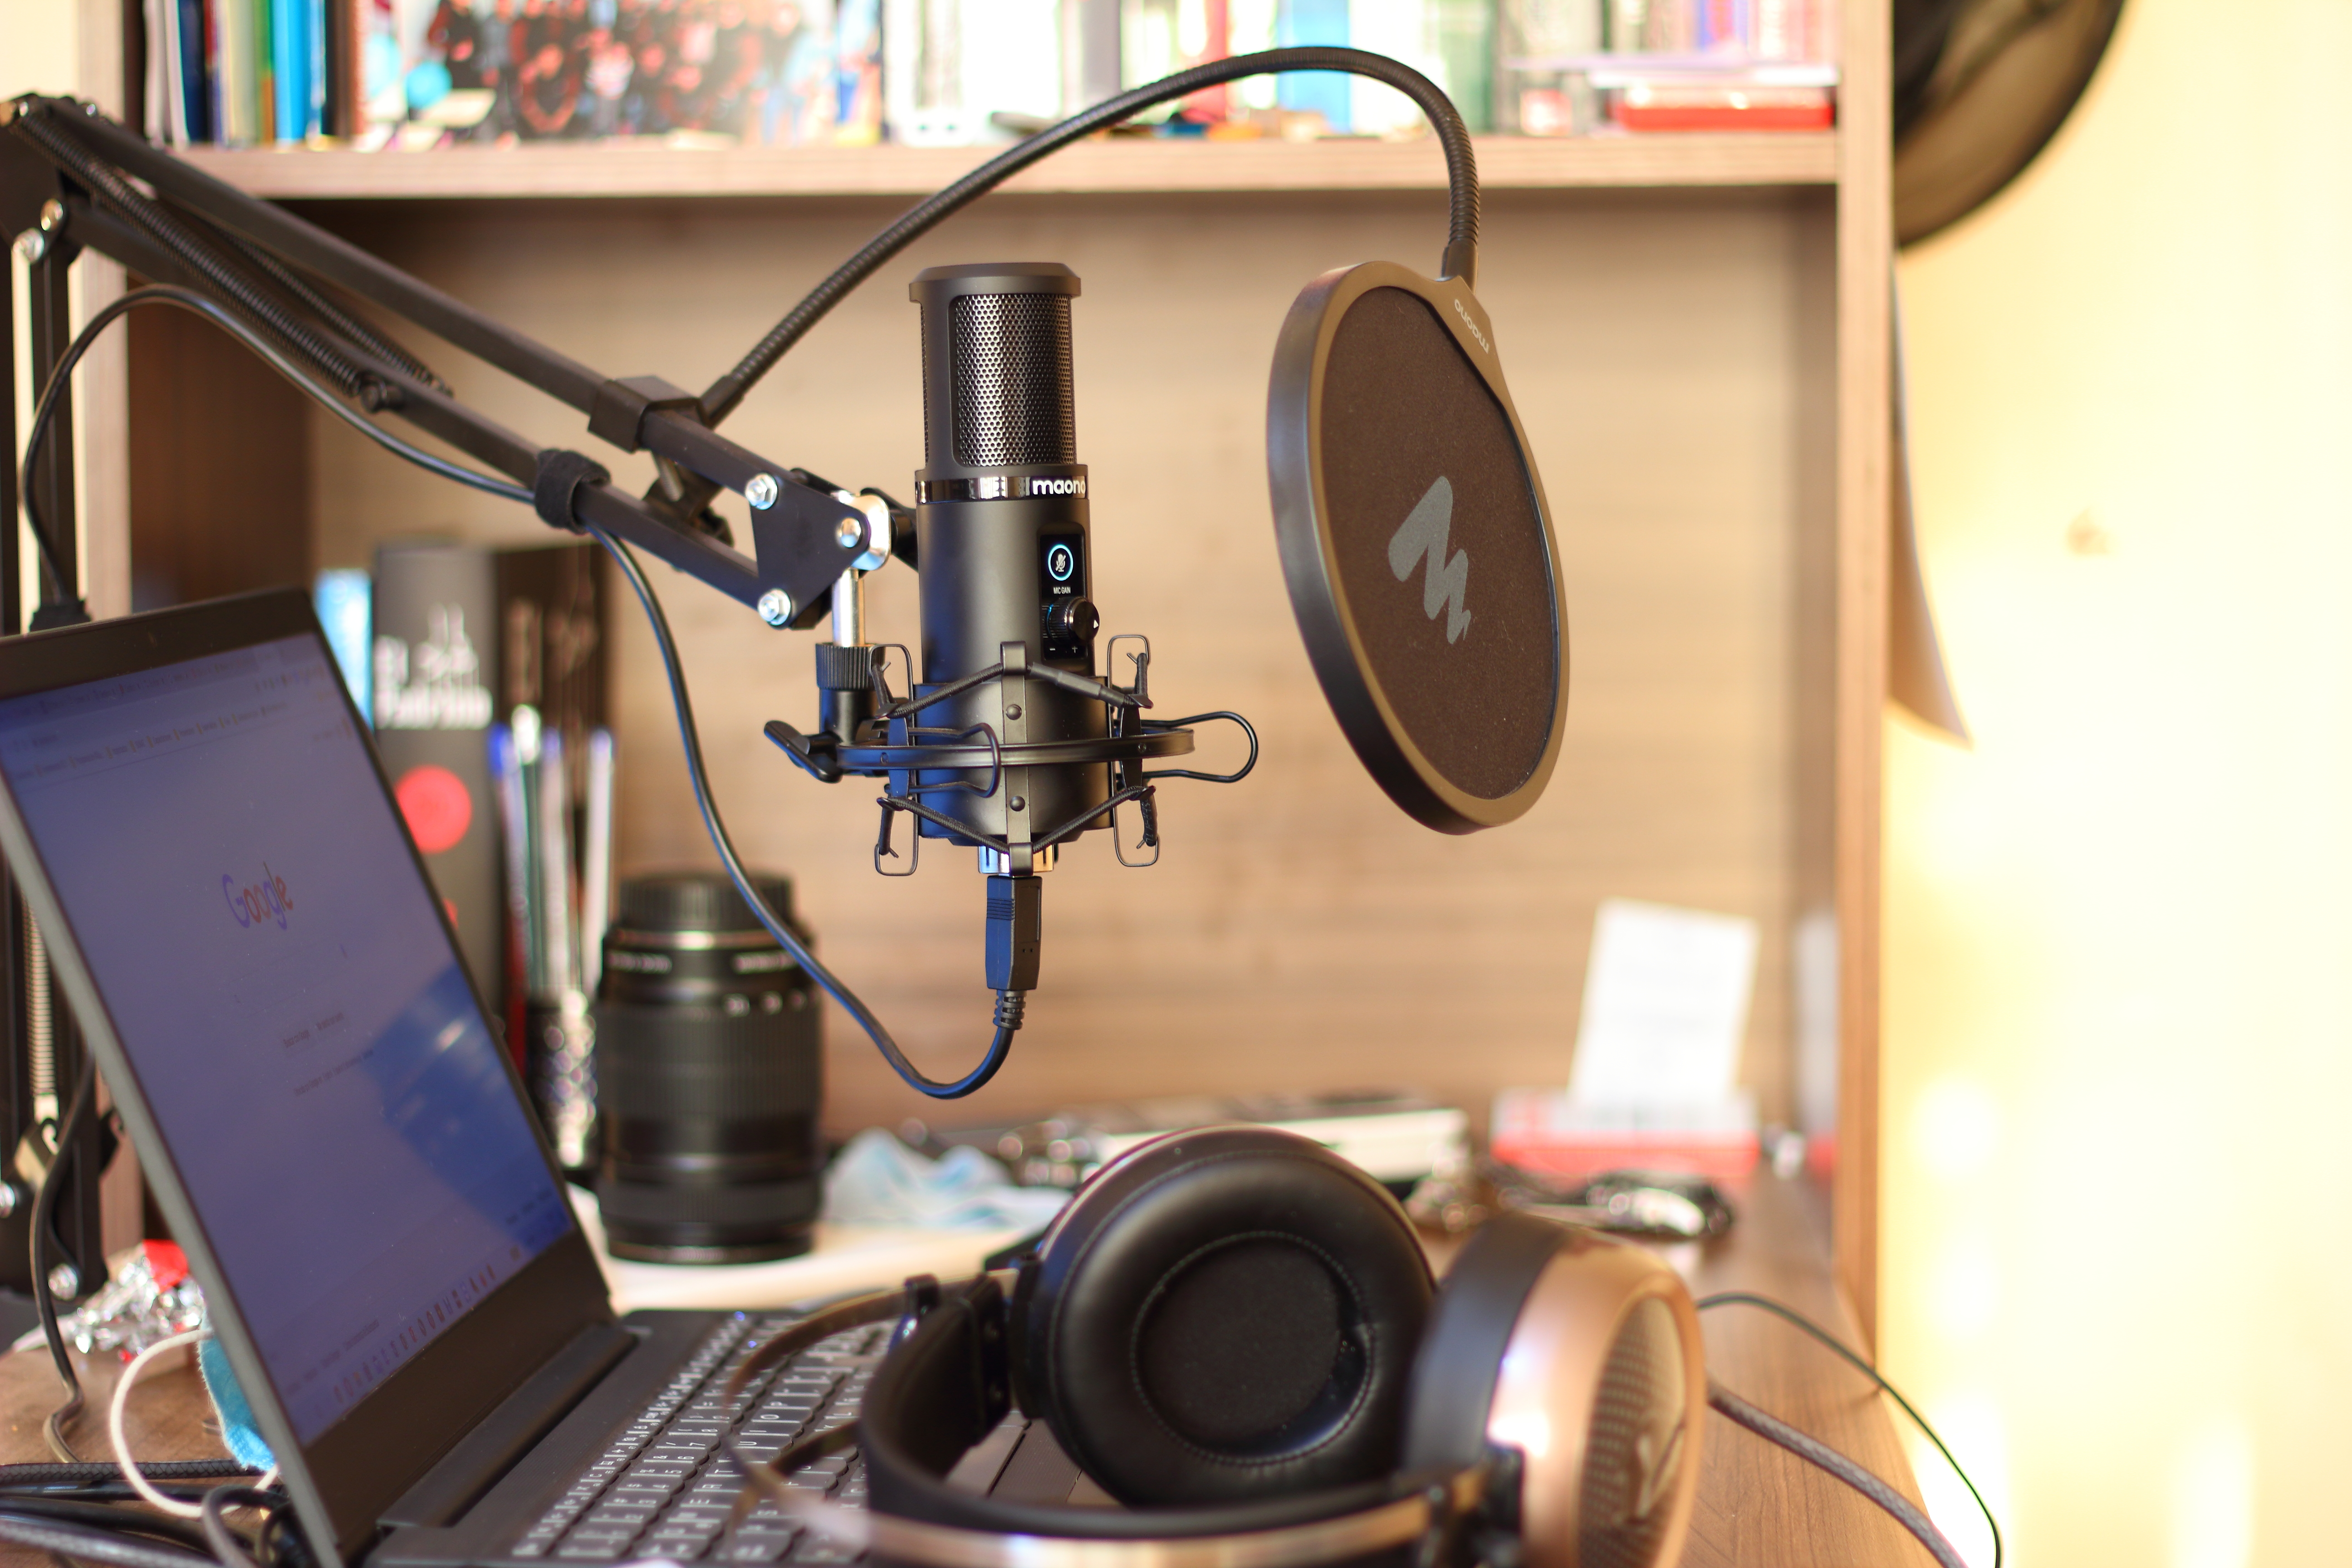
microphone, computer, desk, audio equipment, technology, room, photography, electronics, electronic device, machine